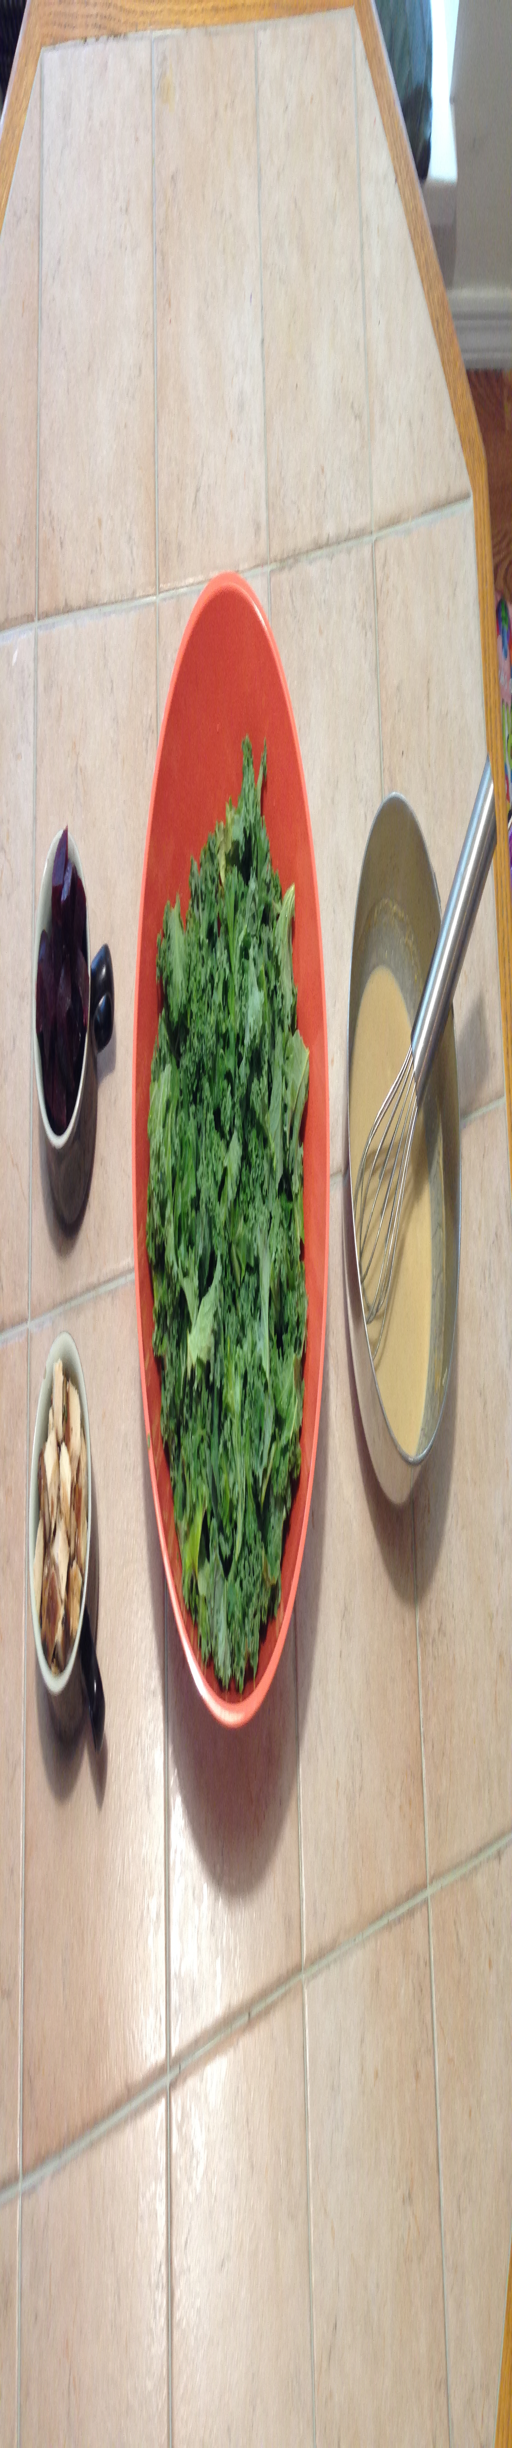
ingredients for a healthy salad